Wesleyan University

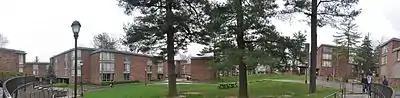
The Butterfield Colleges

Memorial Chapel was completed in 1871 to honor the memory of Wesleyan students and alumni who fought in the American Civil War. Wesleyan had among the highest per capita student enlistment rates in the Union army.